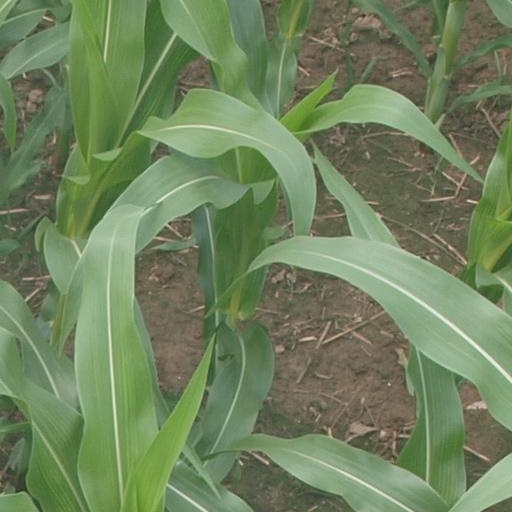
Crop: maize; corn